William Richard Williamson

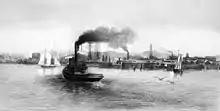
San Francisco Bay c.1889

Following a brief visit to France, Williamson returned to California via the Panama Canal and undertook various activities: investing unsuccessfully in a railway company, taking part in a vaudeville act and trying his luck as an amateur boxer but it was not long before he returned to the sea.